William P. Duvall

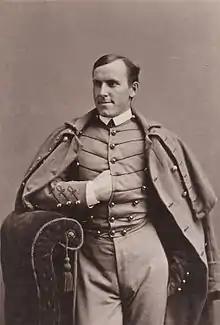
Duvall as a West Point Cadet, circa 1869

William Penn Duvall was born on St. George Island in St. Mary's County, Maryland on January 13, 1847, the son of Robert Emmett Duvall and Julia (Frame) Duvall. Robert Duvall was a Union Army veteran of the American Civil War and served as a captain in the Cavalry regiment commanded by William Henry Purnell.